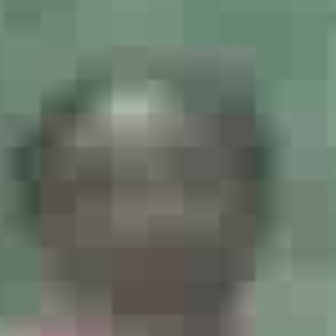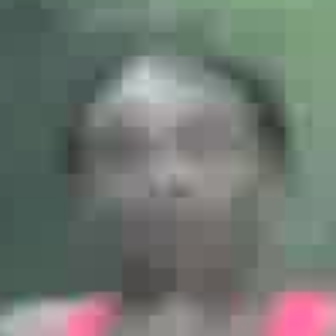
  Please identify the target specified by the bounding box [38,139,226,328] in the first image and locate it in the second image. Return the coordinates in [x_min,y_min,x_max,y_max] format.
Answer: [81,94,254,268]